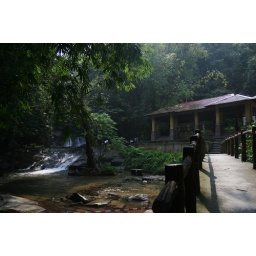
a bridge over river gabai (kwai)